Sini (script)

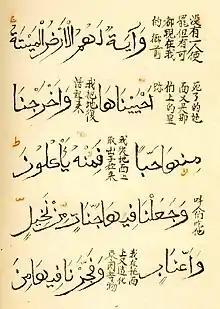
Chinese Qur'an (surah Yaseen verses 33-34)

Sini (from) is a calligraphic style used in China for the Arabic script. While Sini Script can refer to any type of Arabic Calligraphy influenced by Chinese Calligraphy, it exists on a spectrum in which the amount of Chinese influence increases as it is found further East. While Sini script resembles "thuluth" script, it is adapted to local styles in Chinese Mosques. Although Sini script exists on a broad spectrum, the most well-known form of Sini script, standardized during the Ming Dynasty, is characterized by its "round, flowing" Arabic letters featuring the "tapered" style more commonly found in Chinese calligraphy. It is also characterized by its thick horizontal and fine vertical strokes, a result that is due to the use of a brush rather than a "qalam", which is the traditional writing pen for Islamic calligraphy.